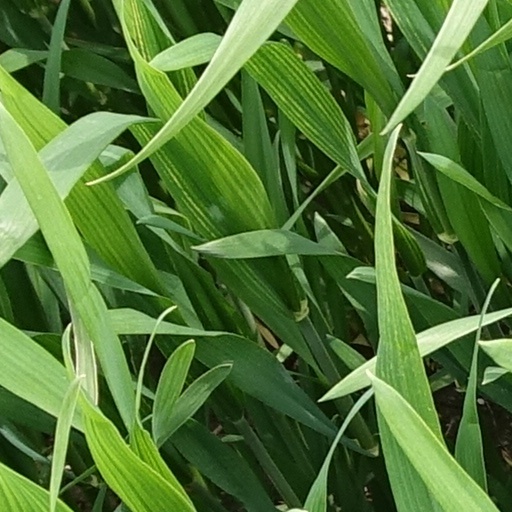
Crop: wheat